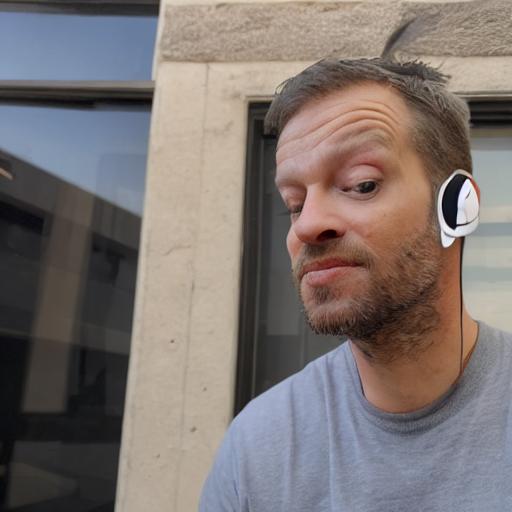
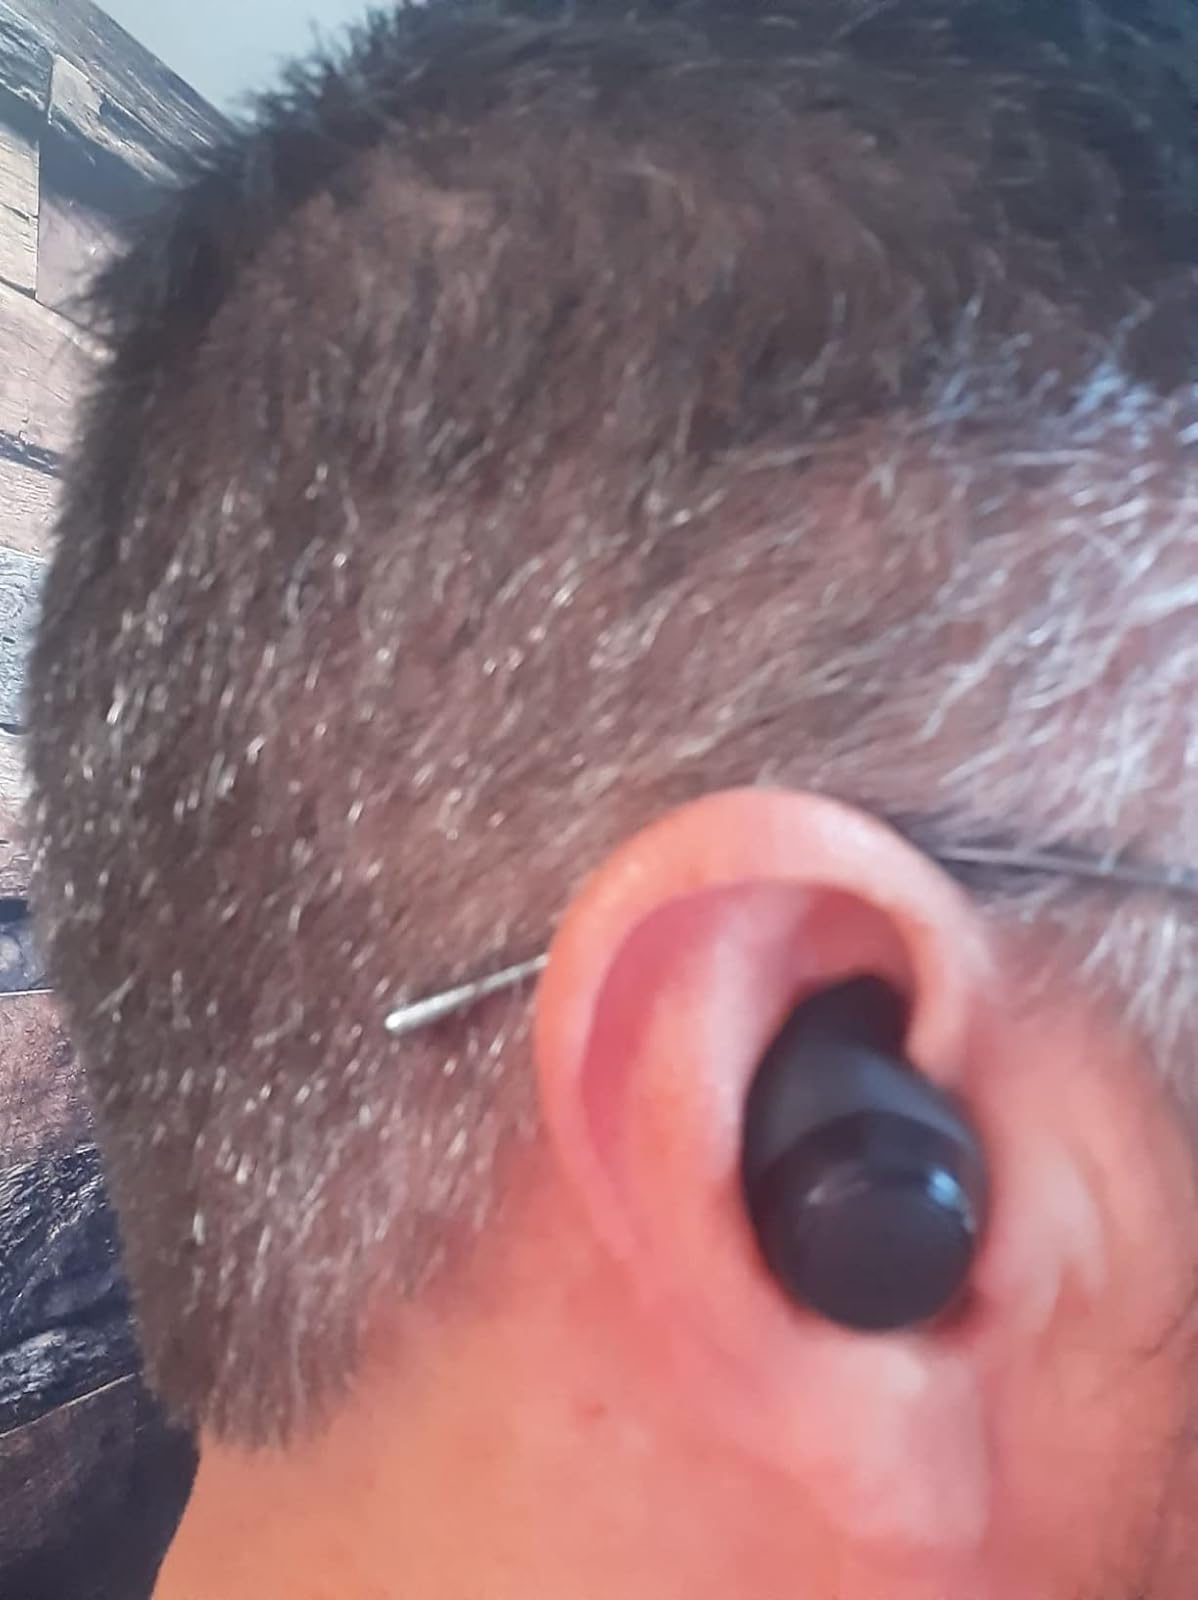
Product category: earbuds
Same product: no